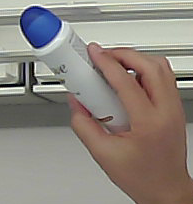
Product: dove_spray